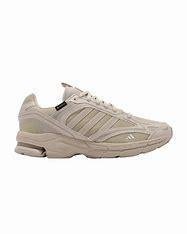
Brand: adidas
Model: Spiritain 2000